Diego Rivera

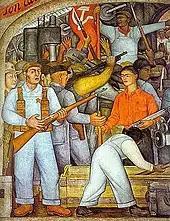
"En el Arsenal" (detail), 1928

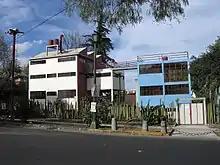
House of Diego Rivera and Frida Kahlo (built by Juan O'Gorman in 1930)

In the autumn of 1927, Rivera went to Moscow, Soviet Union, having accepted a government invitation to take part in the celebration of the 10th anniversary of the October Revolution. The following year, while still in the Soviet Union, he met American Alfred H. Barr Jr., who would soon become Rivera's friend and patron. Barr was the founding director of the Museum of Modern Art in New York City.